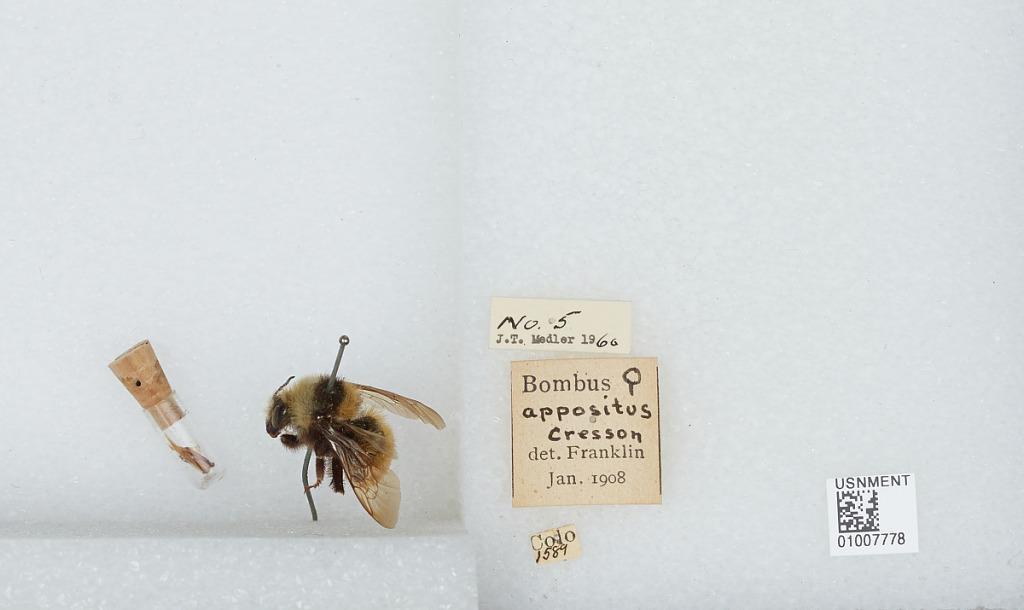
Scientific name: Bombus (Subterraneobombus) appositus Cresson
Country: United States
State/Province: Colorado
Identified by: Franklin